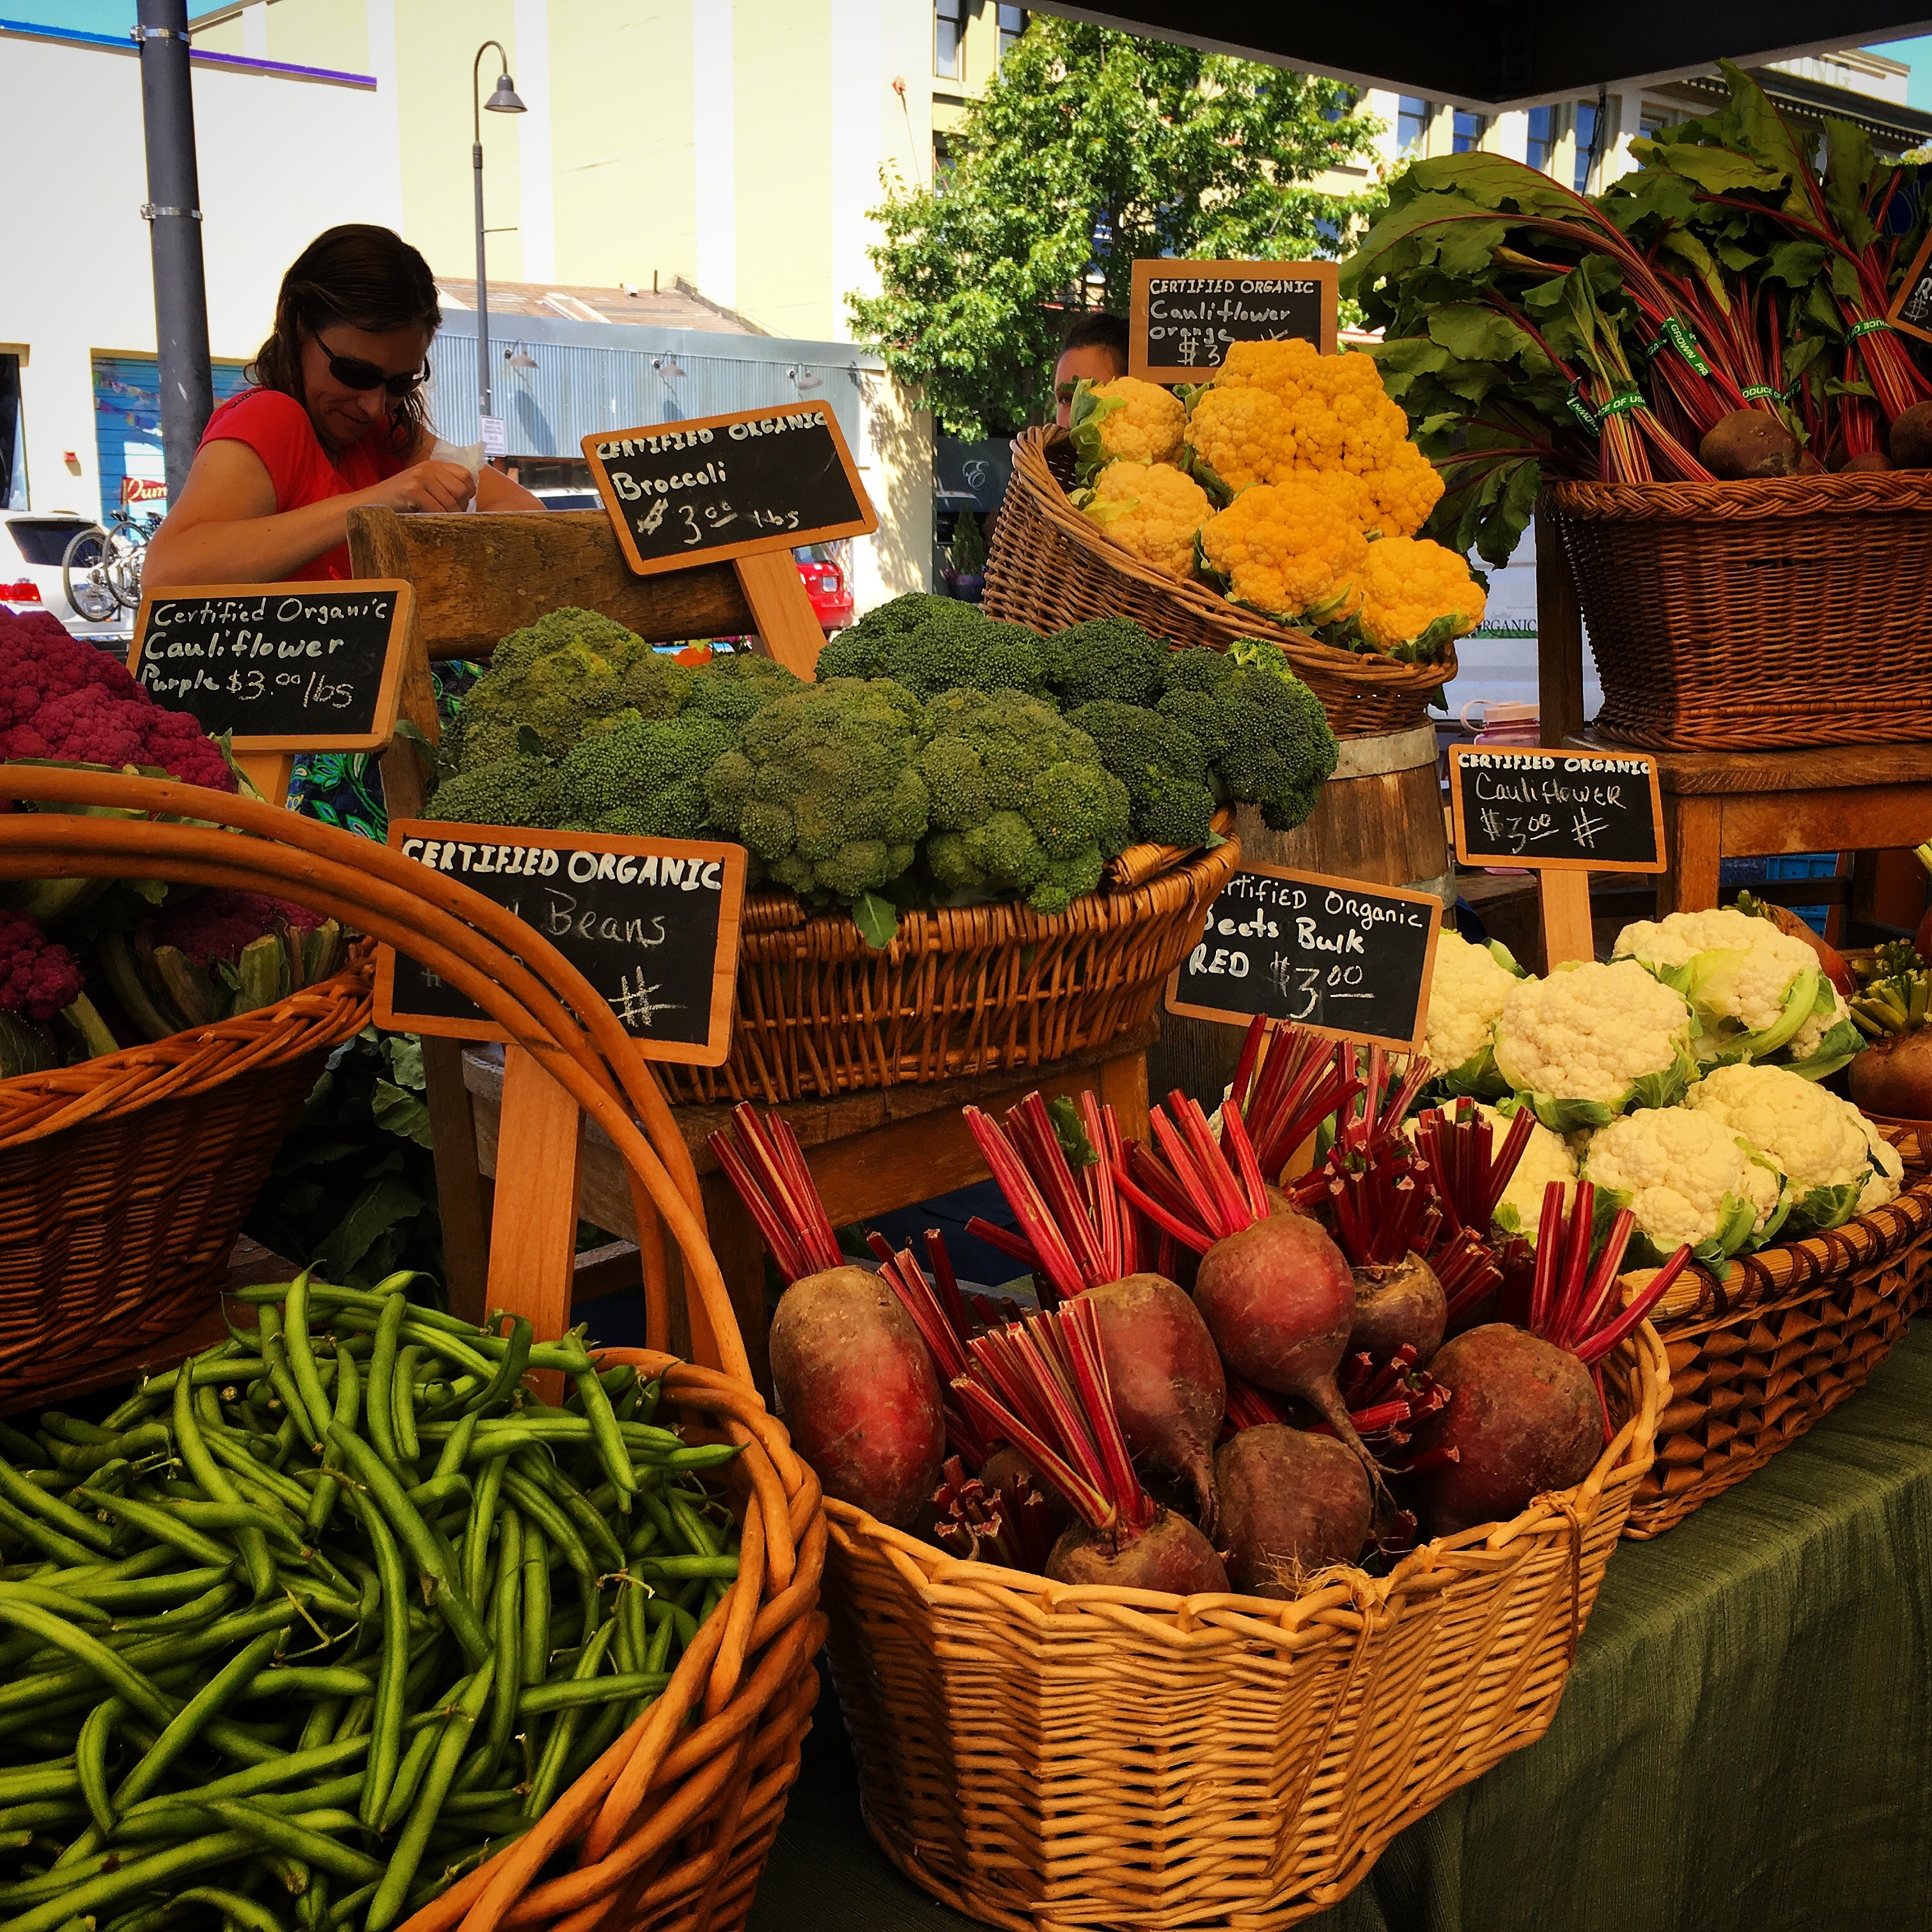
flower, city, food, vendor, produce, market, marketplace, public space, floristry, local food, human settlement, greengrocer